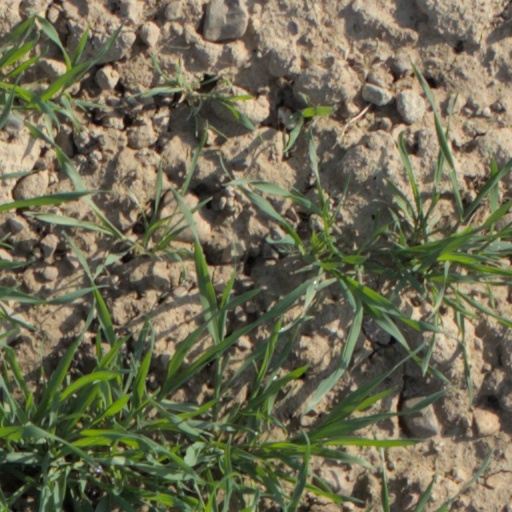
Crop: wheat